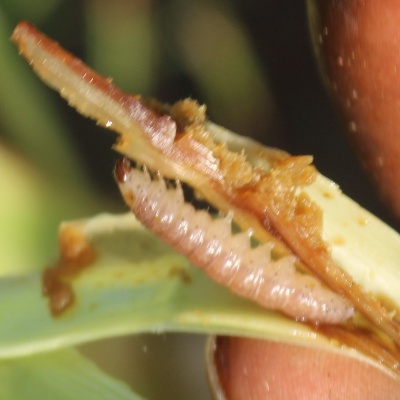
Crop: Maize
Condition: fall armyworm